List of Premier League winning players

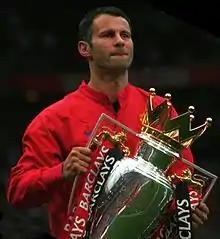
Ryan Giggs has more Premier League medals than any other player, winning the title 13 times with Manchester United.

The Premier League is an association football league that serves as the top tier of the English football league system. The league was founded in 1992 when the clubs of the First Division decided to break away from the Football League, as a commercially independent entity that negotiated its own broadcast and sponsorship agreements.